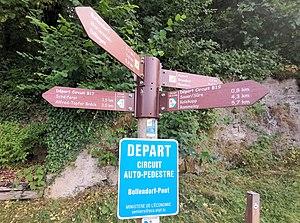
Bollendorf-Pont, commune de Berdorf. Panneaux de randonnées pédestres.